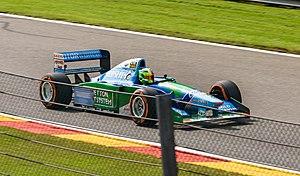
Mick Schumacher, né le 22 mars 1999 à Vufflens-le-Château en Suisse, est un pilote automobile allemand, membre de la Ferrari Driver Academy et fils du septuple champion du monde de Formule 1 Michael Schumacher. Depuis 2019, il participe au championnat de Formule 2 avec l’écurie Prema Racing.